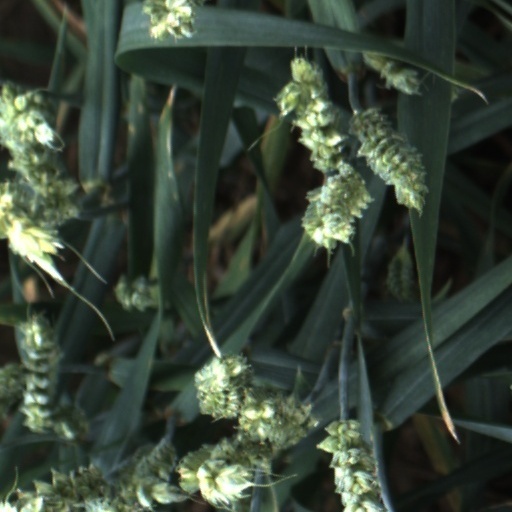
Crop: wheat